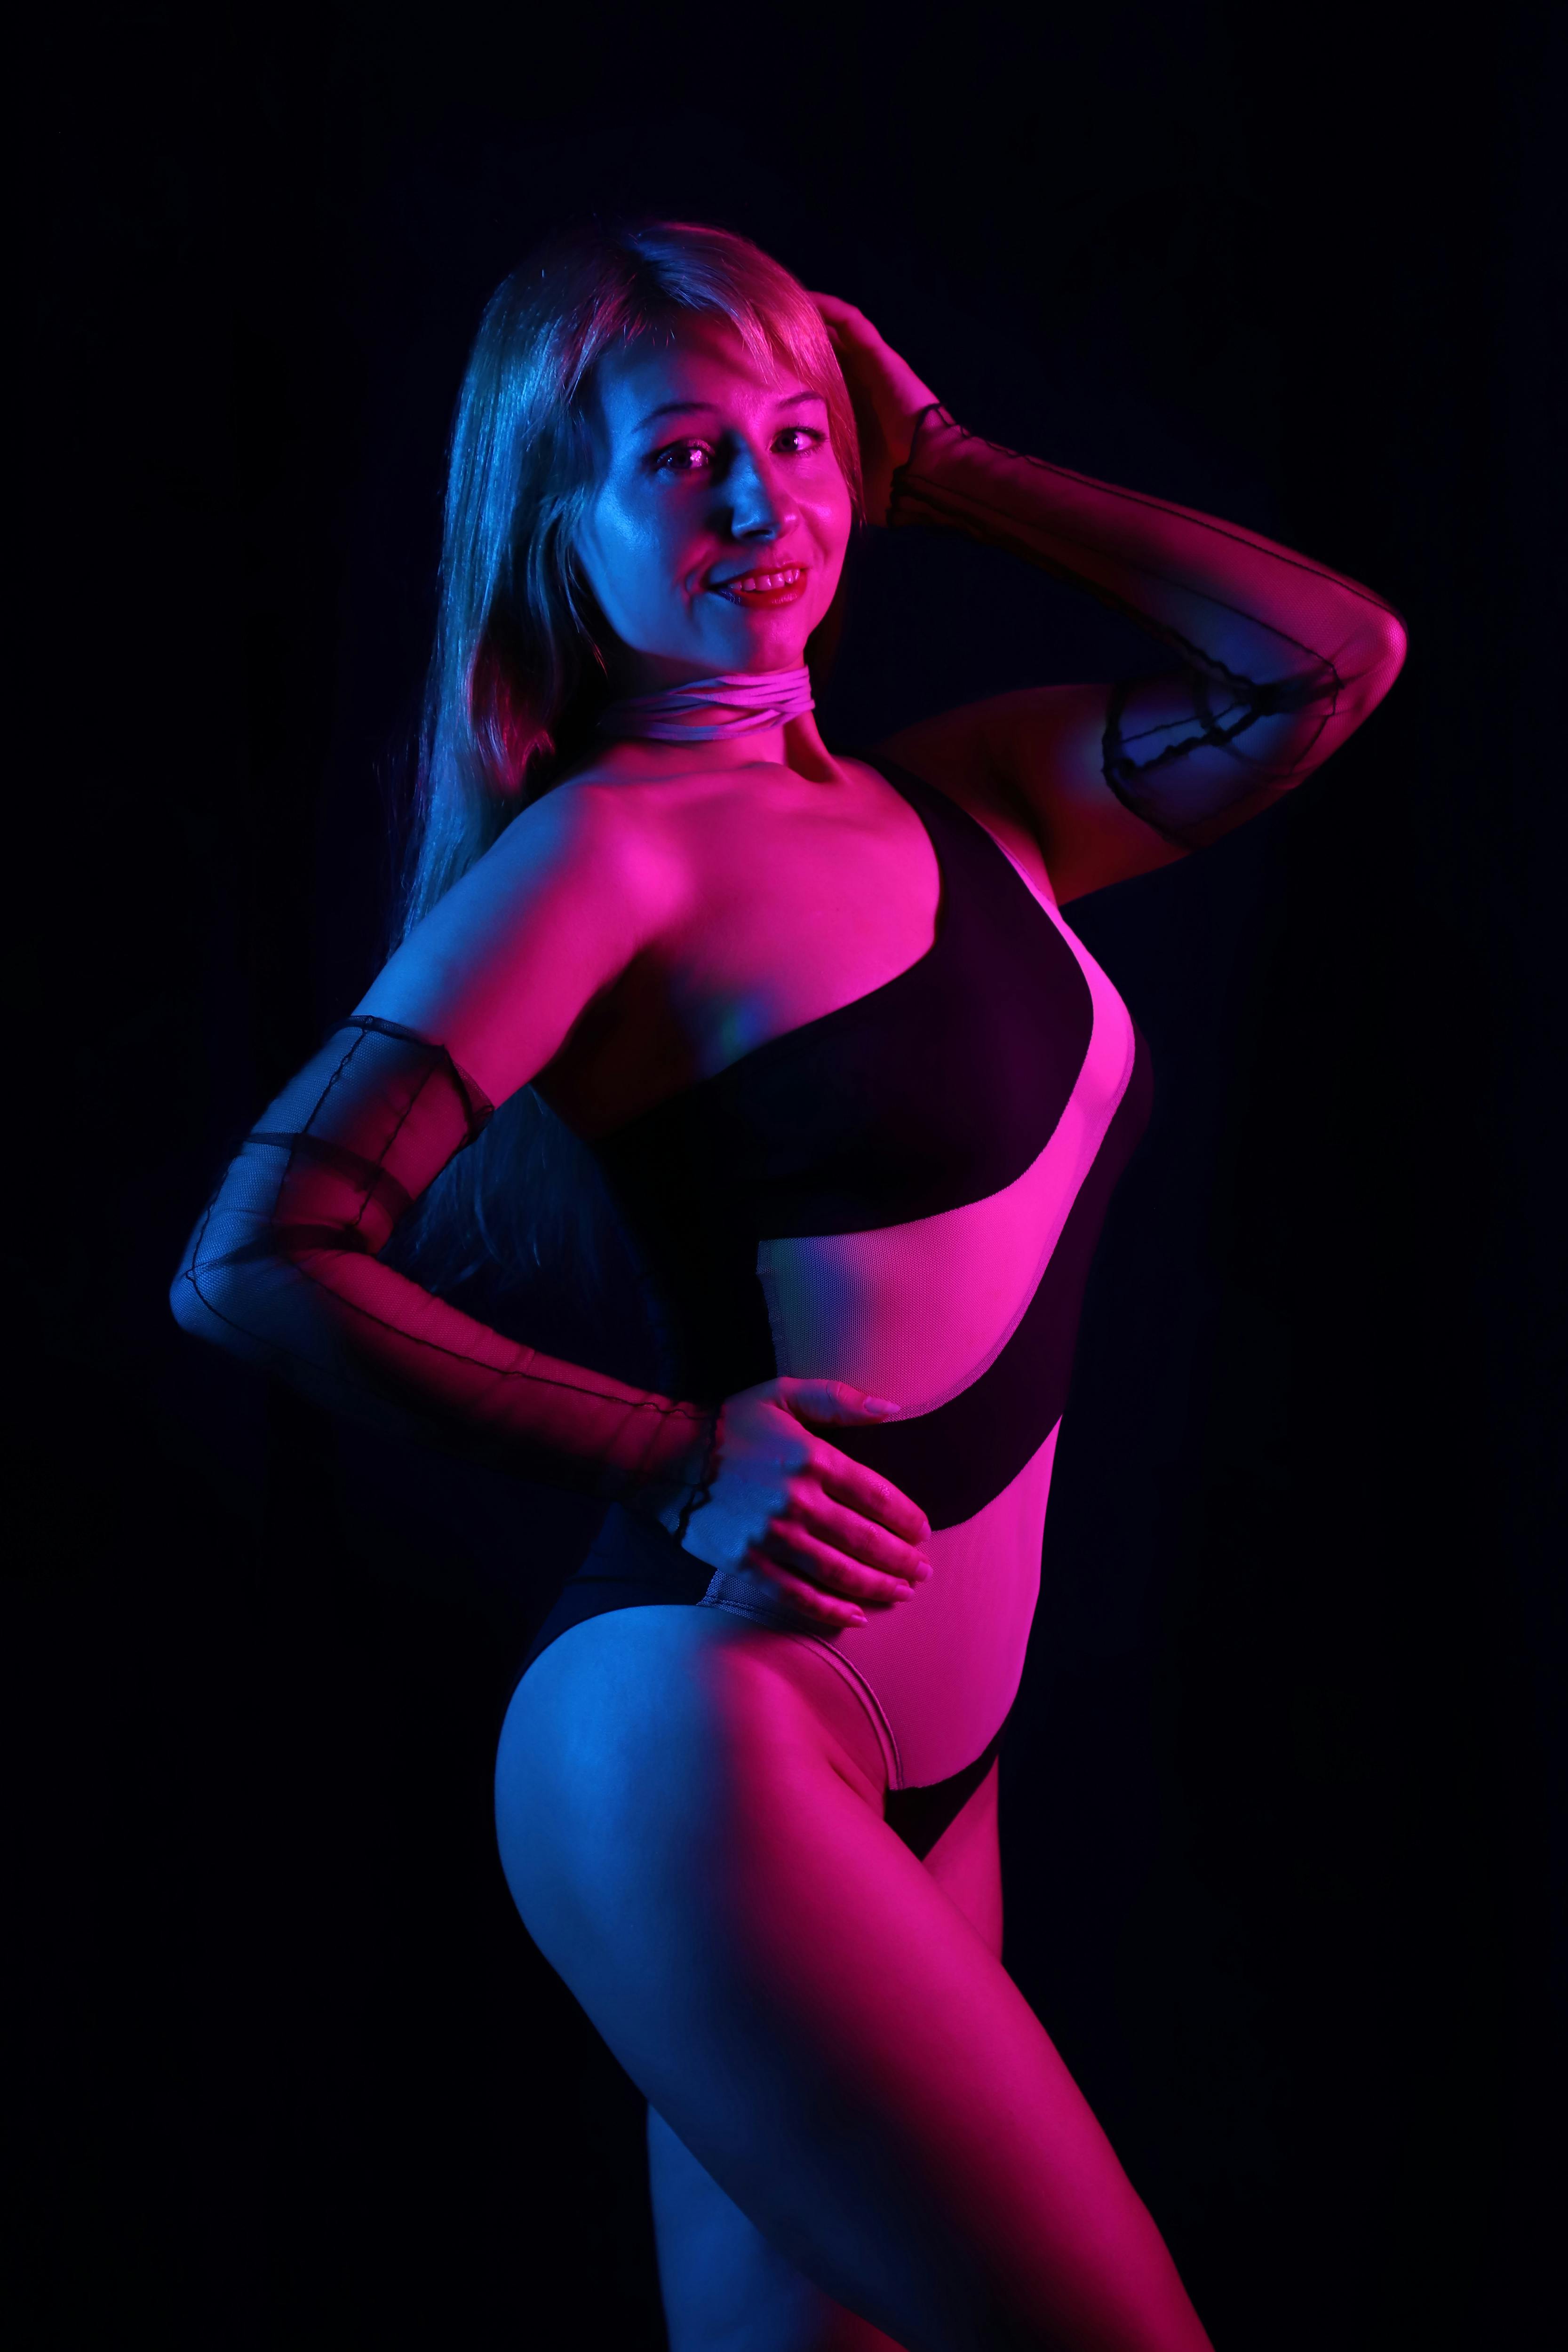
woman, flash photography, purple, waist, thigh, smile, pink, black hair, magenta, latex, spandex, latex clothing, chest, undergarment, fetish model, electric blue, lingerie, lingerie top, art model, fashion design, human leg, fictional character, darkness, fashion model, carmine, leotard, knee, leggings, swimwear, sportswear, personal protective equipment, abdomen, flesh, photo shoot, agent provocateur, cg artwork